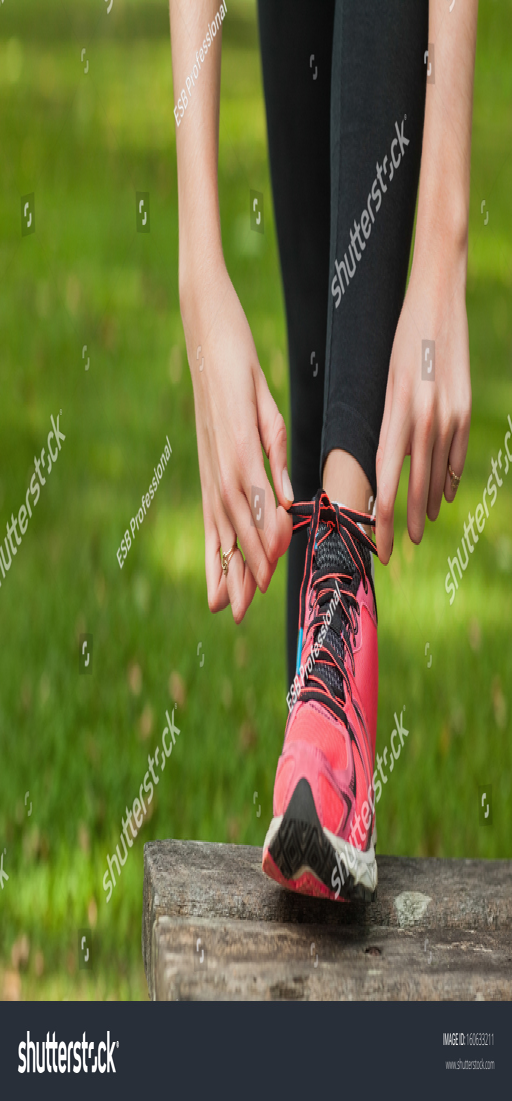
young woman tying the shoelaces of her running shoes on a bench